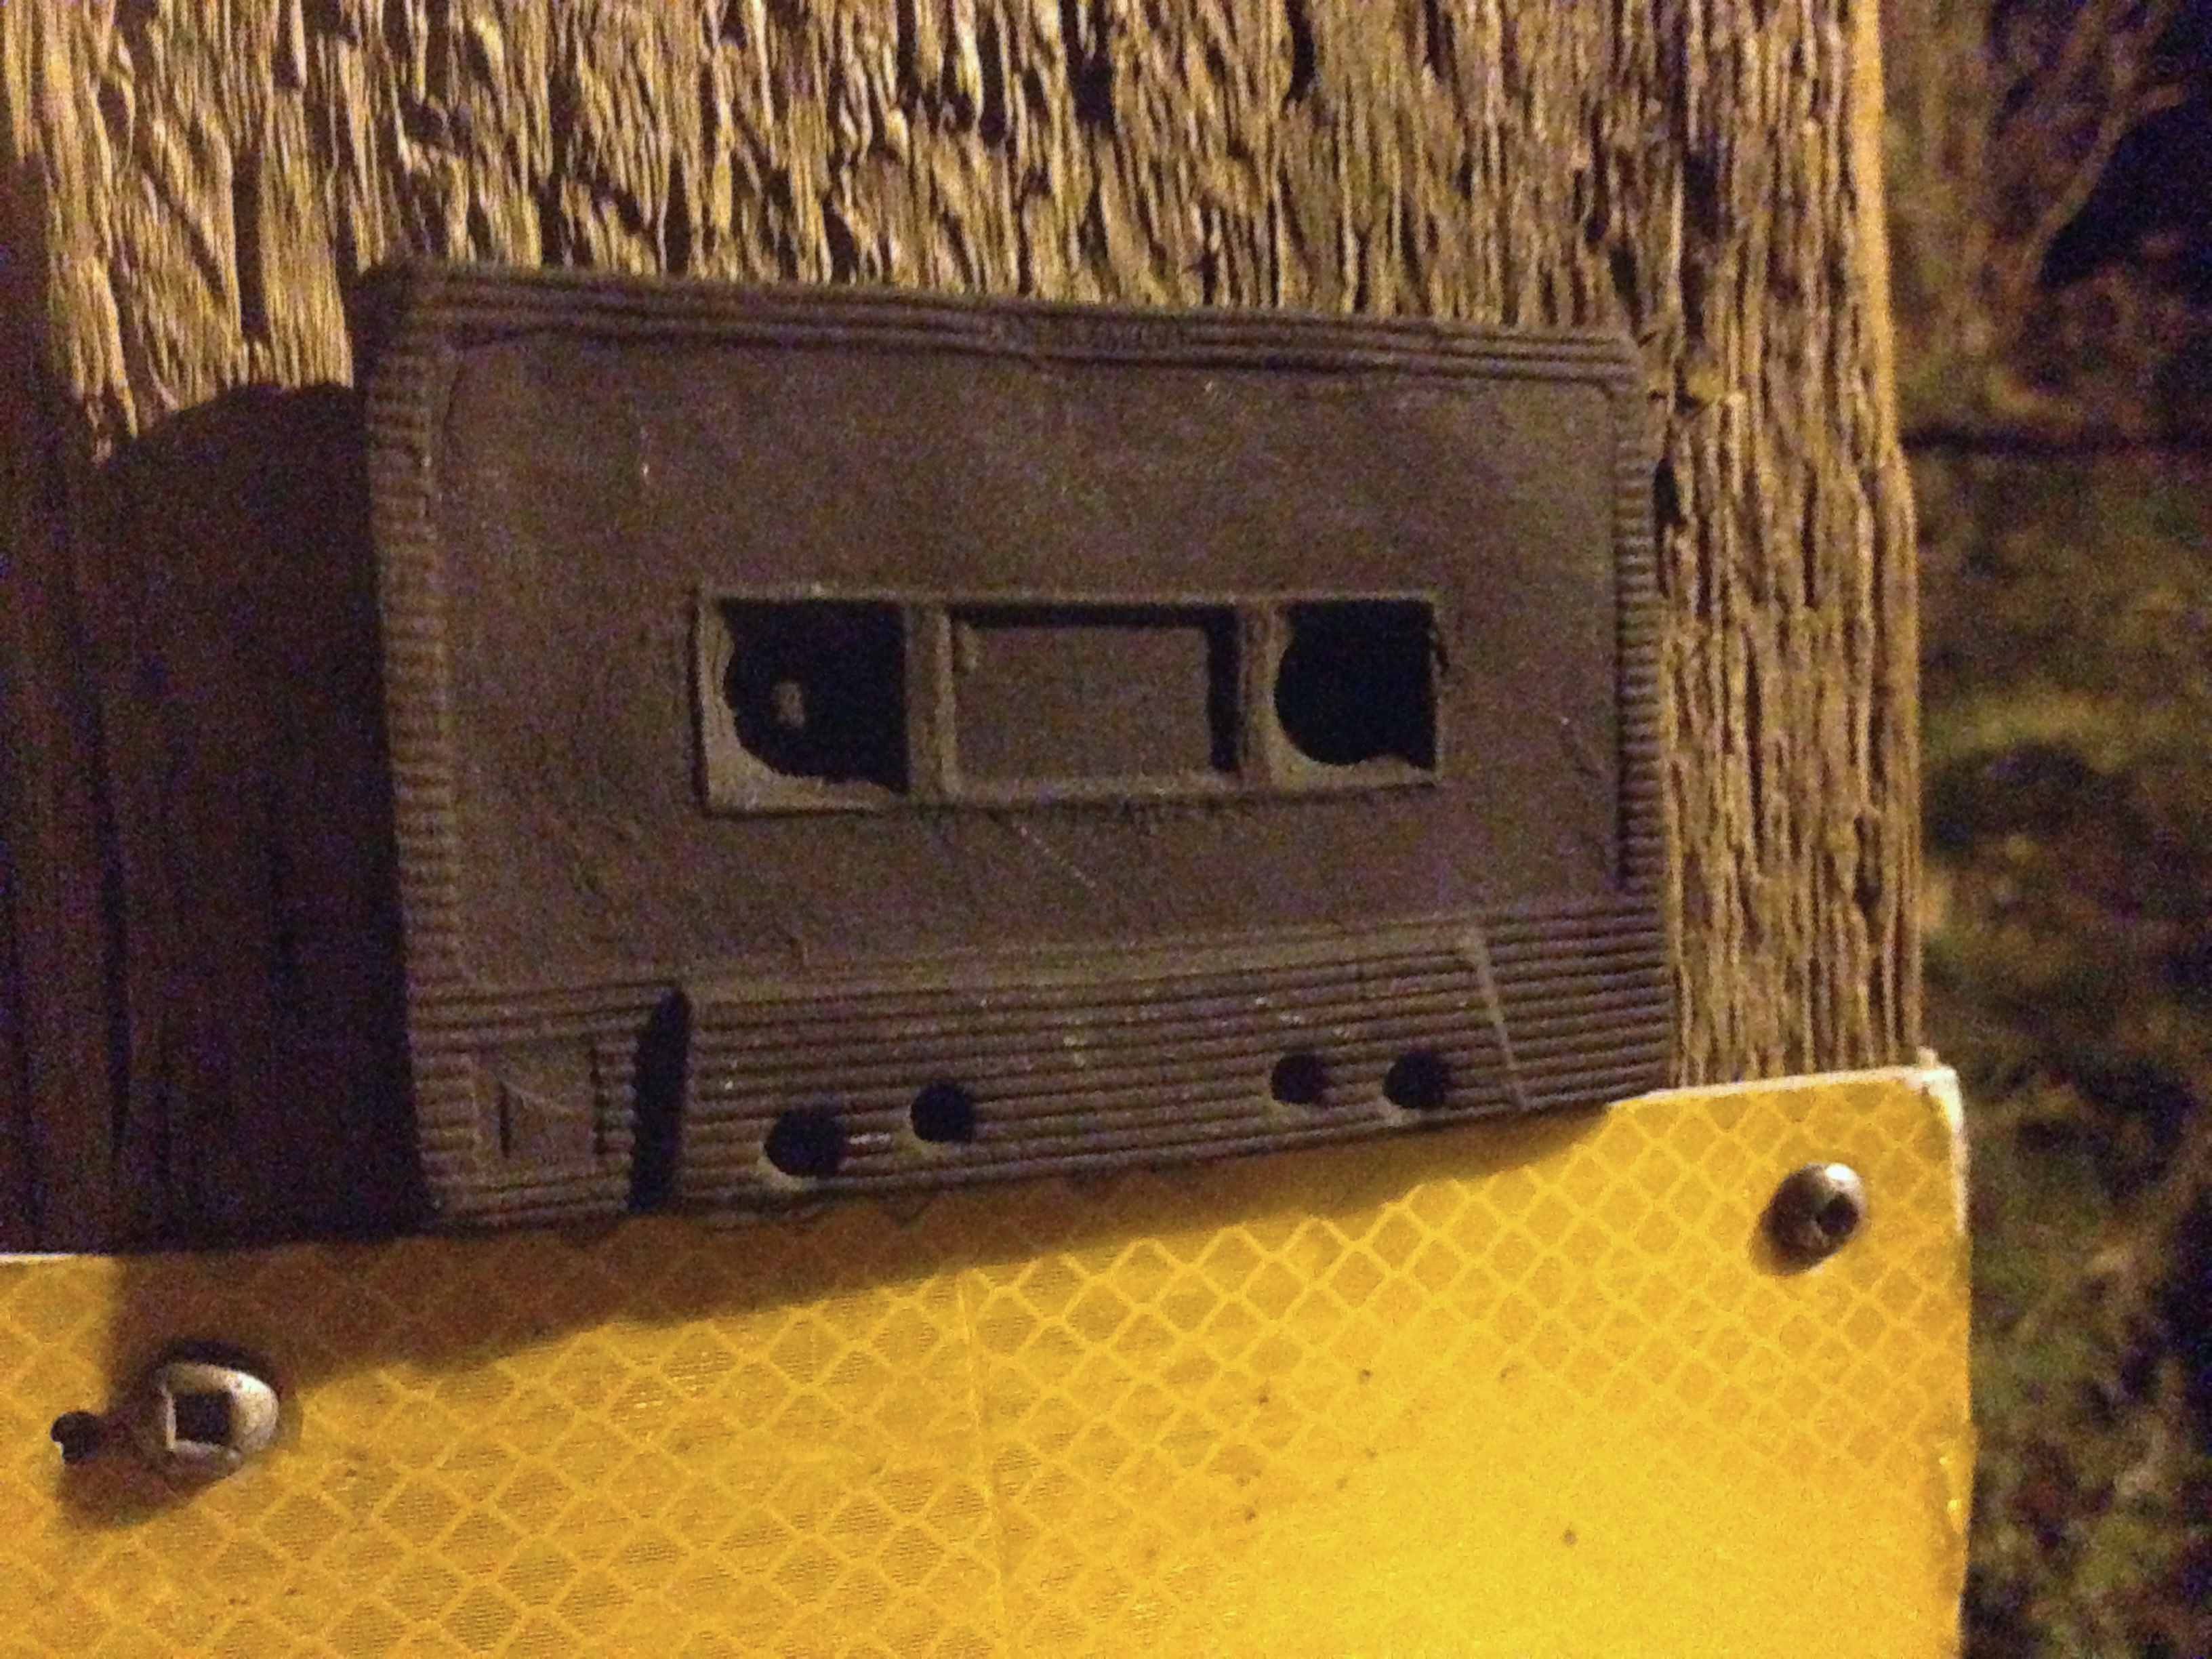
wood, technology, radio, cassette, 2014365